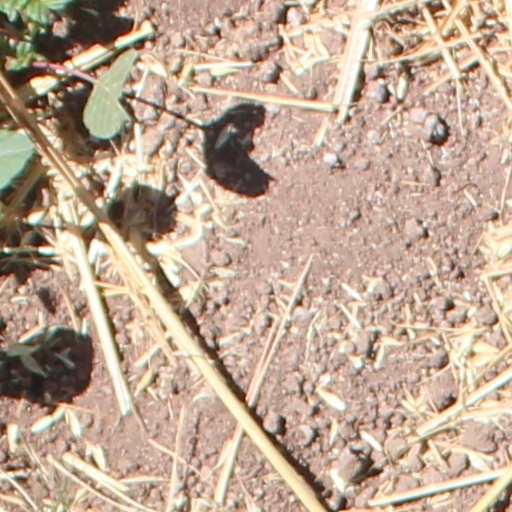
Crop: wheat